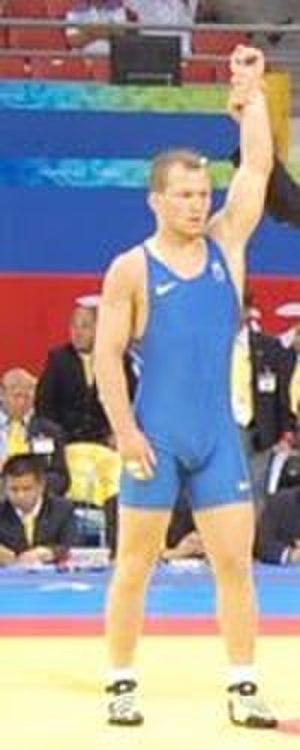
Vasyl Petrovych Fedoryshyn est un lutteur ukrainien, spécialiste de la lutte libre. Il concourt essentiellement dans la catégorie des moins de 60 kg.